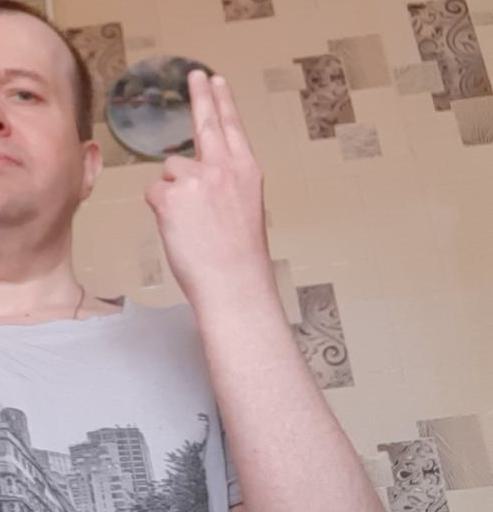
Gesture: two_up_inverted